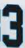
Number: 3